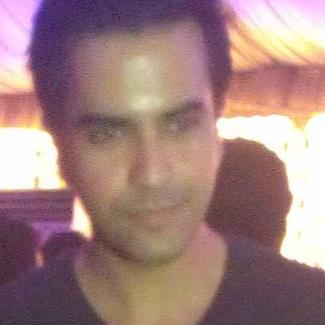
Age: 32